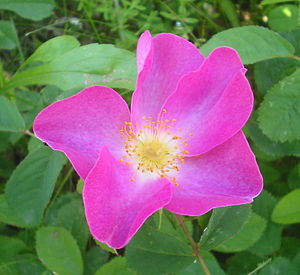
Fransk rose
Fransk rose er en løvfældende busk med en stift opret vækst. grenene er tæt besat med uens lange, rette eller bagudbøjede torne og børsteagtige kirtehår. Fransk rose har været dyrket siden Middelalderen og dens gener findes i mange af de hybrider og sorter, der dyrkes i dag.